1st Orkney Artillery Volunteers

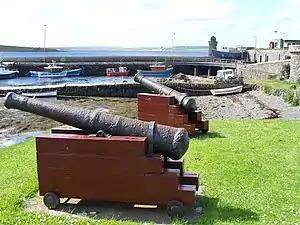
Decorative cannon at Balfour Harbour on Shapinsay.

Some 70 volunteers were raised for a corps at South Ronaldsay and drills commenced, but no officer candidates came forward and the unit was abandoned. Once a fifth OAV had been raised there were moves for Orkney to have its own brigade, and Capt David Balfour of the 3rd (Shapinsay) OAV was appointed Lieutenant-Colonel of a new 1st Administrative Brigade, Orkney Artillery Volunteers on 15 March 1867 with Capt Alex Bain of the 1st (Kirkwall) OAV as Major.